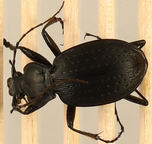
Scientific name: Carabus goryi
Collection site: Great Smoky Mountains National Park NEON (GRSM), plot GRSM_012